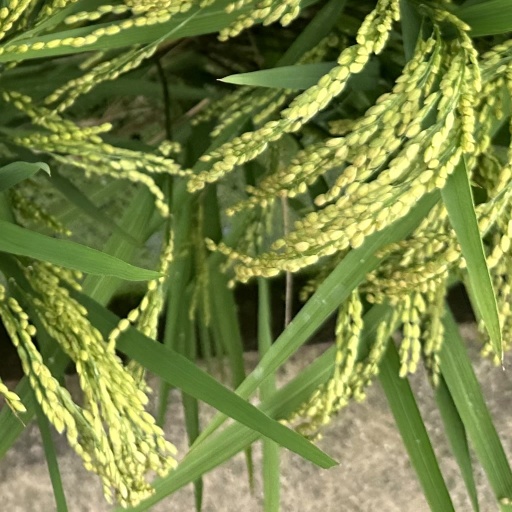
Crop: rice